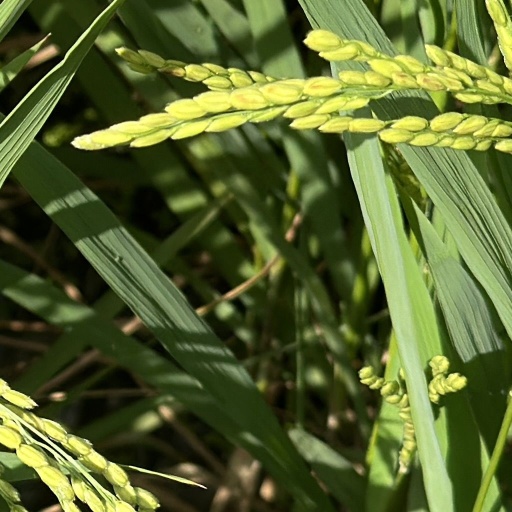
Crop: rice